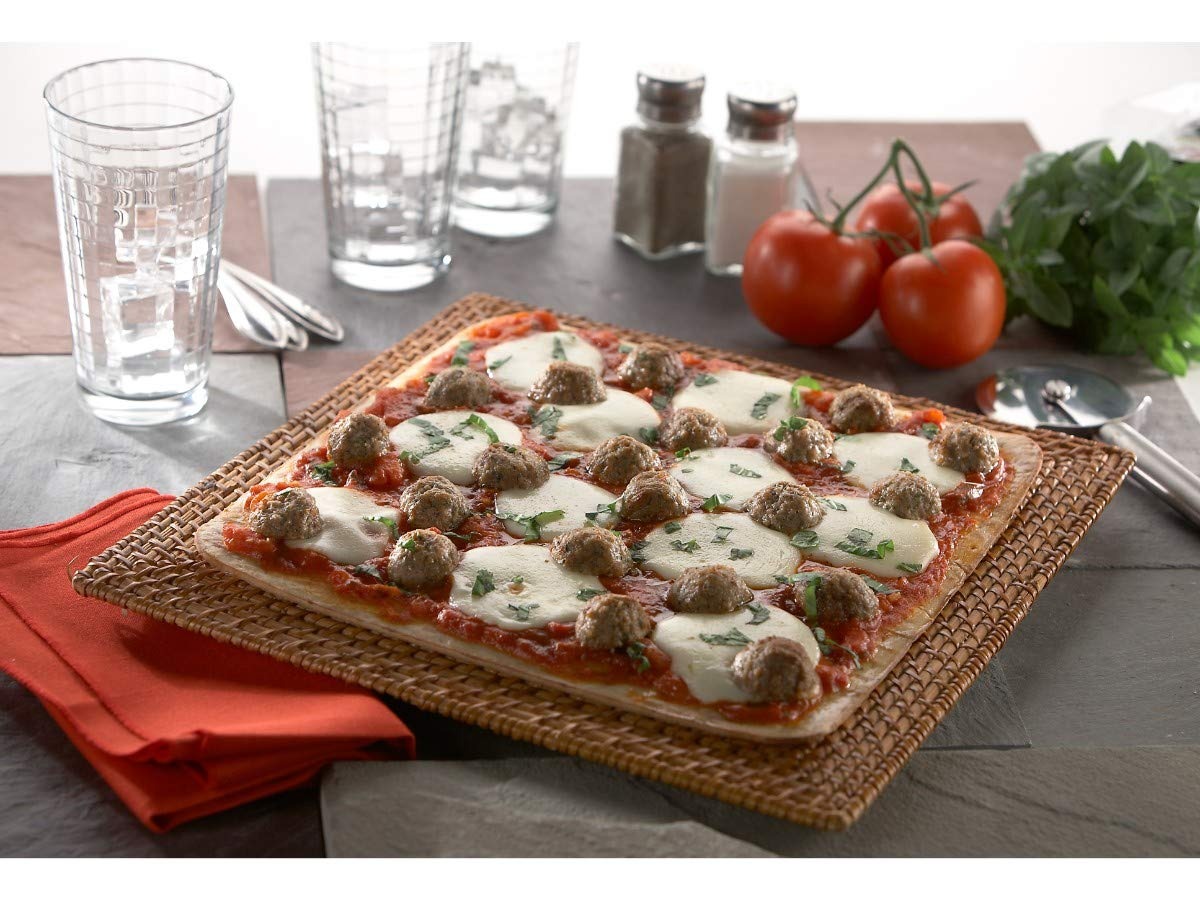
Item Name: Rosina Number 10 Premium Beef and Pork Meatball, 5 Pound -- 2 per case.
Bullet Point: Ships frozen, CANNOT be cancelled after being processed.
Product Description: Rosina Number 10 Premium Beef and Pork Meatball, 5 Pound -- 2 per case. This Product Has No Added Monosodium Glutamate (msg). This Item Is Oven-baked And Fully Cooked For An Authentic Homemade Taste And Appearance. This Item Is Also An Iqf Item For Ease Of Use And Preparation. Country of Origin: United States
Value: 2.0
Unit: Count

Price: 120.42